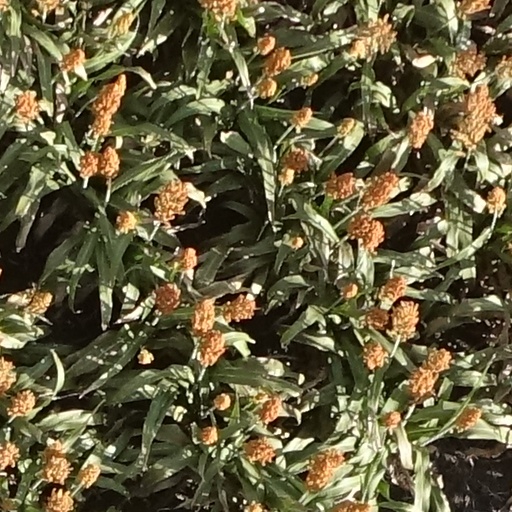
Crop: sorghum